Adirondack Mountains

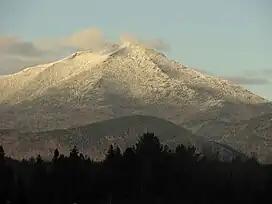
Whiteface Mountain is the fifth-highest mountain in New York, and one of the High Peaks of the Adirondack Mountains.

Starting about 2.5 million years ago, a cycle of Pleistocene glacial and interglacial periods began which covered the area in ice. During the most recent episode, the Laurentide Ice Sheet covered most of northern North America between about 95,000 and 20,000 years ago. After this the climate warmed, but it took nearly 10,000 years for a thick layer of ice to completely melt. Evidence of this period includes: